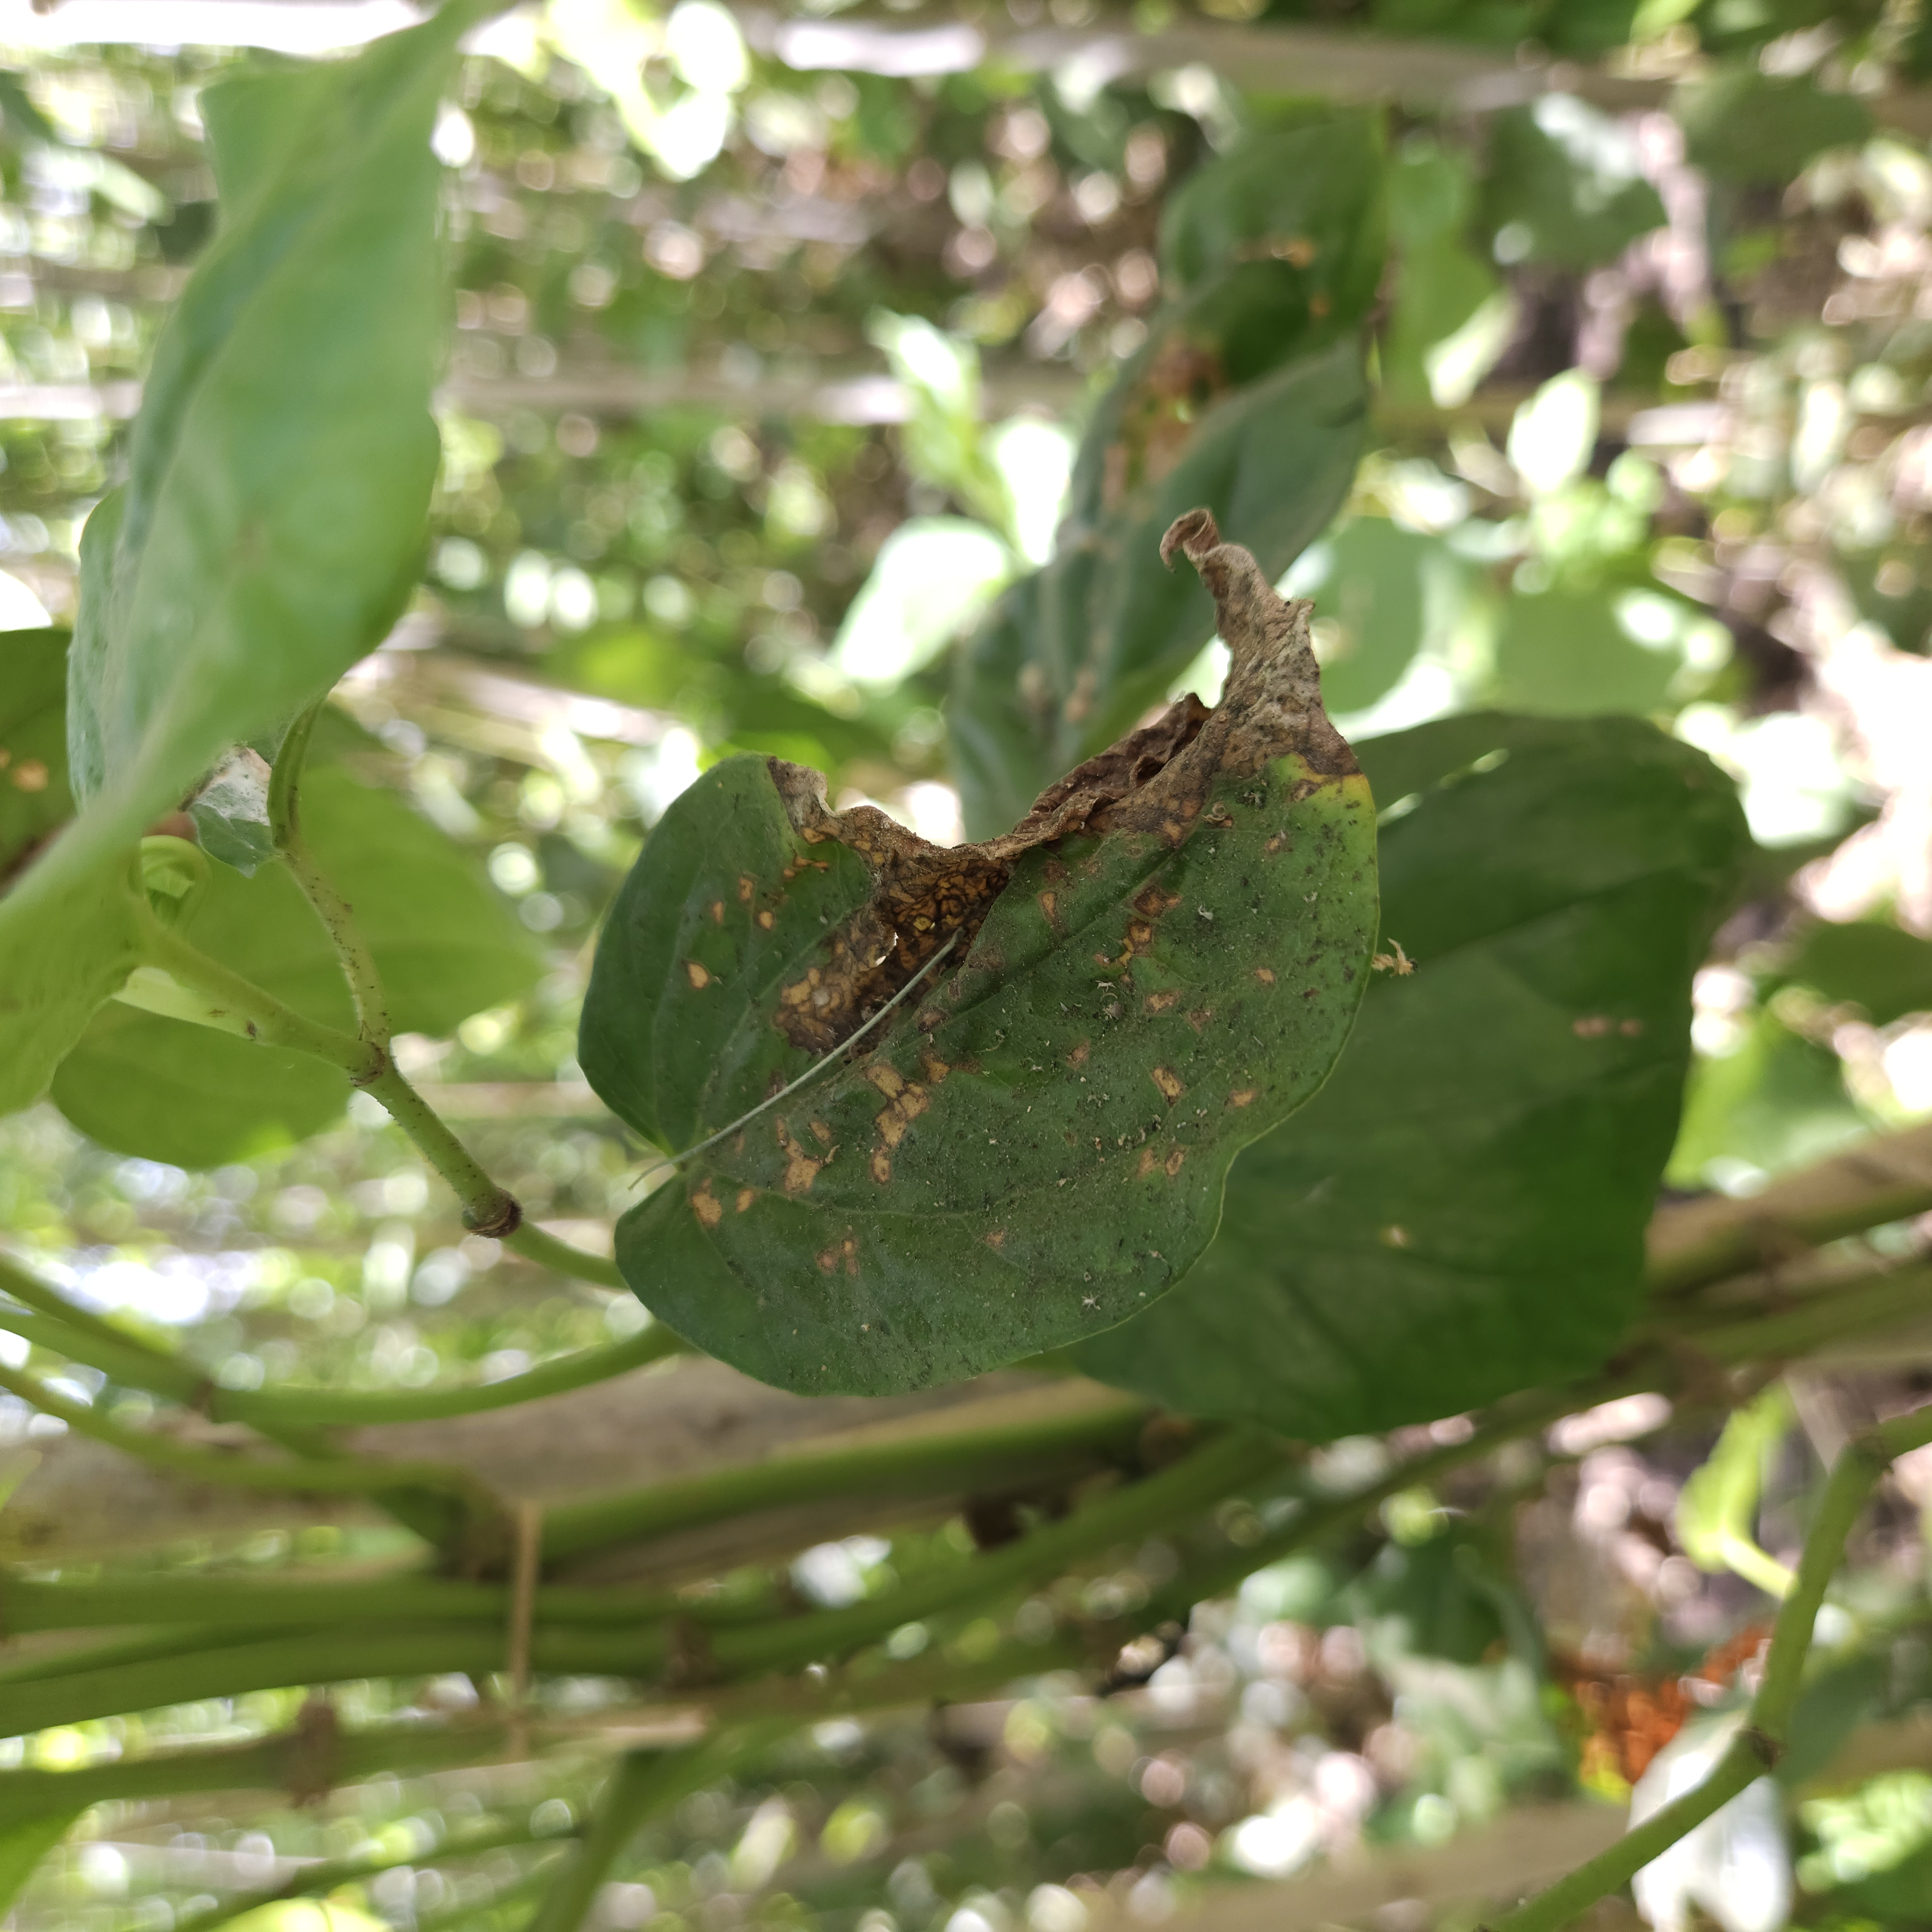
Label: Diseased